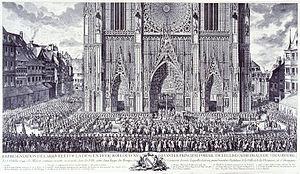
Jean-Martin Weis est un auteur, graveur et illustrateur strasbourgeois, né le 6 mars 1711 et mort le 24 octobre 1751.
Jacques-Philippe Le Bas ou Lebas, né le 8 juillet 1707 à Paris où il est mort le 14 avril 1783, est un graveur français, à la tête d'un atelier qui forma l'essentiel des graveurs constituant l'âge d'or de la gravure française au XVIIIᵉ siècle.